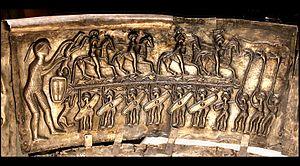
Chaudron de Gundestrup, panneau intérieur 2. Copie par galvanoplastie, musée de Bibracte, exposition à la Cité des Sciences, Paris (""Les Gaulois, une expo renversante"").
Le chaudron de Gundestrup est un chaudron datant du Iᵉʳ siècle av. J.-C. retrouvé en 1891 dans une tourbière du Jutland au Danemark. Il est constitué de l'assemblage de 13 plaques d'argent, et mesure 42 cm. de haut pour un diamètre de 69 cm.
Brian Boru est le dix-huitième album d'Alan Stivell, paru le 22 mai 1995. Produit par Martin Meissonnier, artisan de la world music, Brian Boru est considéré par les spécialistes comme un chef-d'œuvre. Il renouvelle en effet la musique celtique en lui intégrant le flow du hip-hop et la rythmique electro.